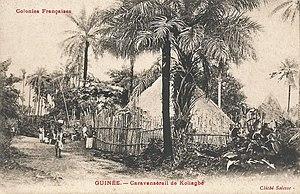
Caravansérail de Koliagbé. Cliché Salesse. Colonies françaises. Guinée
Koliagbé est une localité de Guinée située dans la région de Kindia.